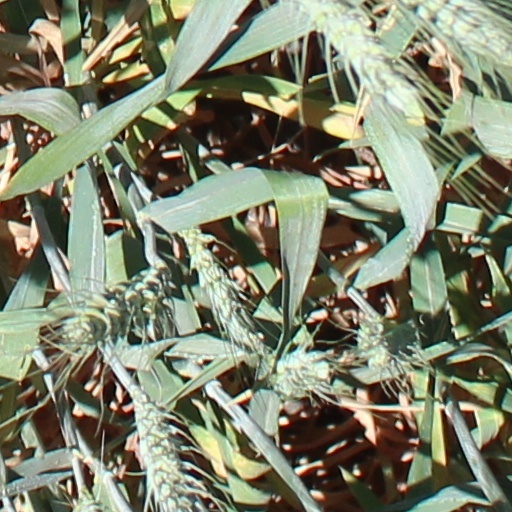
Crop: wheat